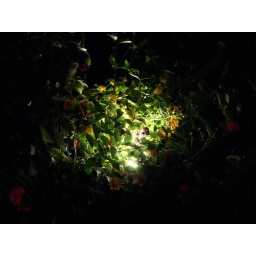
There be glowing in the woods!And by woods I mean the little stone dais that all the plants were growing in.